Feminizing surgery

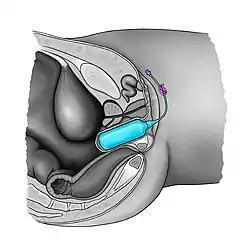
Side view of a vaginal dilator placed in a neovagina after vaginoplasty

Vaginoplasty is the process of constructing a neovagina and neovulva from existing genital or abdominal tissue. There are multiple techniques for performing vaginoplasty. Sexual sensation is typically retained following surgery, and the self-reported rate of personal satisfaction with surgical results across different vaginoplasty techniques is very high.